Sky (The Sarah Jane Adventures)

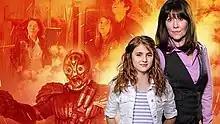
Official Poster from the BBC Website.

Sky is a two-part story of "The Sarah Jane Adventures" which was broadcast on CBBC on 3 and 4 October 2011. It is the first story of the fifth and final series. In this episode, Sinead Michael joins the main cast.